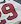
Number: 9